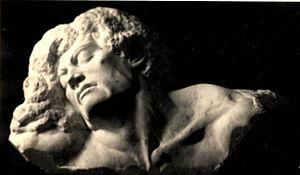
Monument commemoratif de Rawa Ruska (Lwow) créé par le sculpteur Marcel Mayer durant sa détention à la Forteresse de Lemberg.
Marcel Mayer ou Mayer est un sculpteur français, né au XXᵉ siècle qui a mené une carrière indépendante hors des écoles et des doctrines comme l’a dit de lui Albert Camus.
Rava-Rouska ou Rawa Ruska est une ville de l'oblast de Lviv, en Ukraine. Sa population s'élevait à 8 647 habitants en 2017.